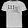
Label: T - shirt / top